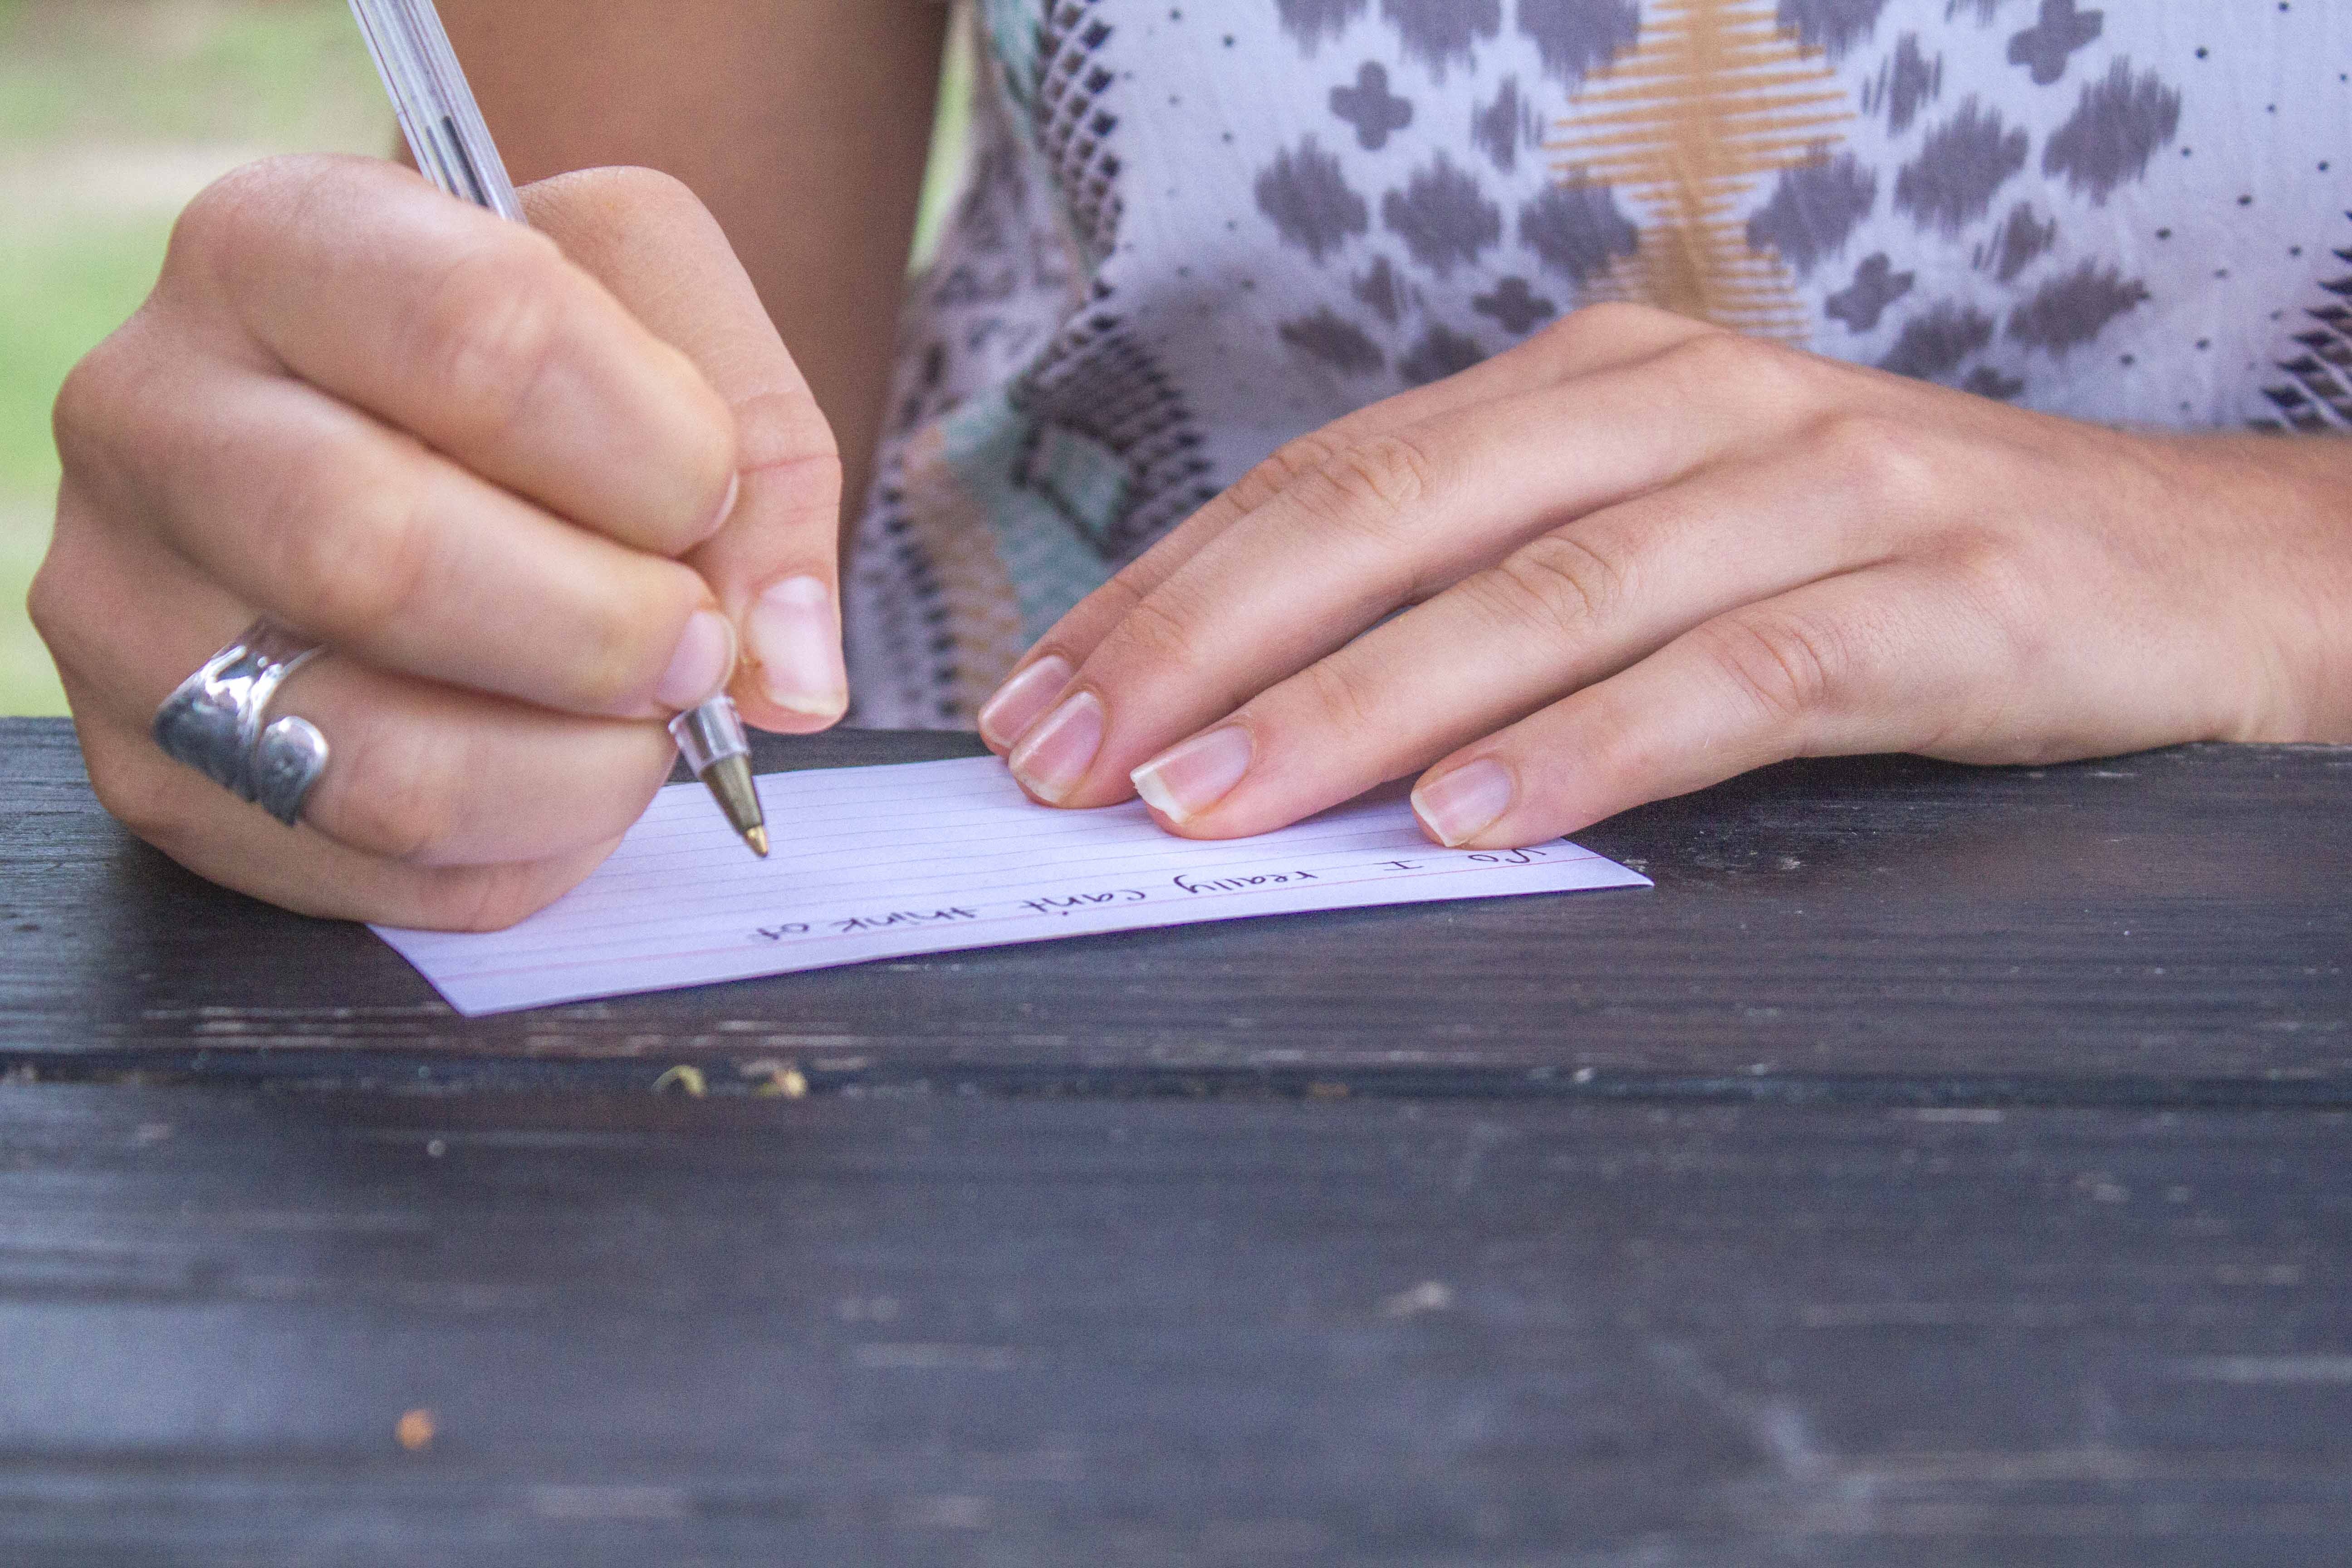
writing, hand, pen, pattern, finger, letter, paper, nail, note, write, design, doodle